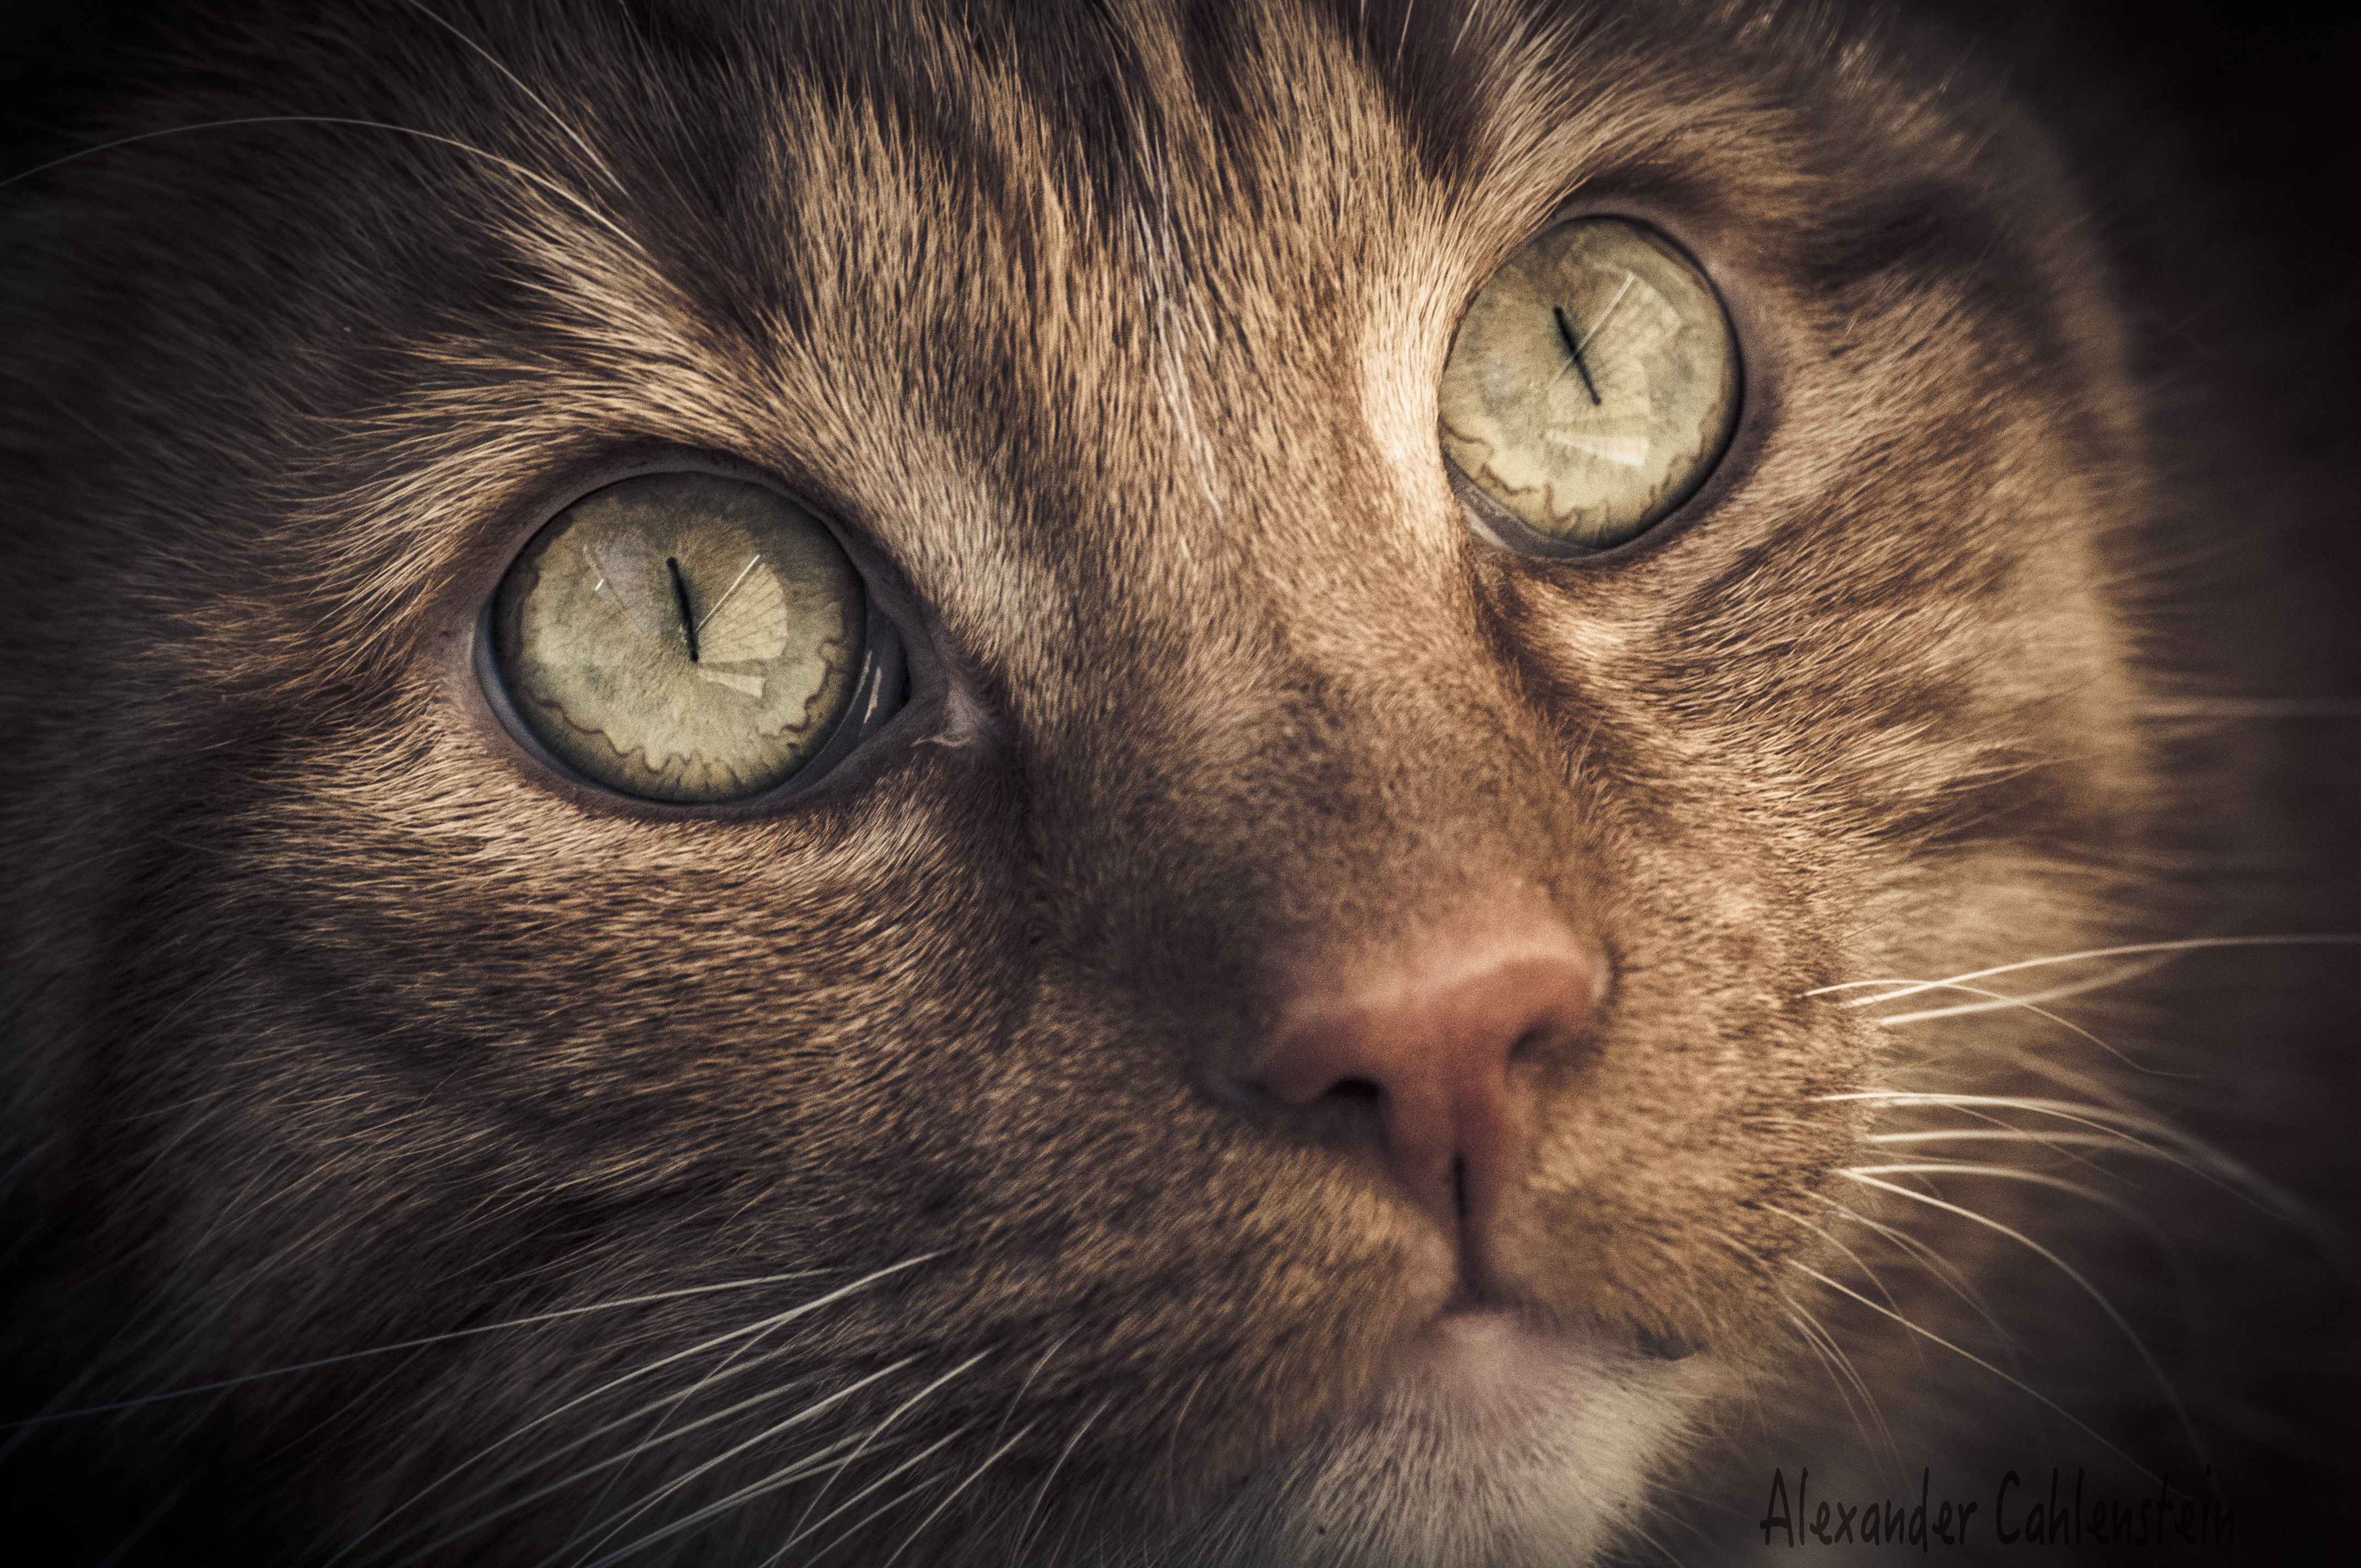
photography, cat, mammal, close up, nose, whiskers, snout, eye, vertebrate, organ, tabby cat, small to medium sized cats, cat like mammal